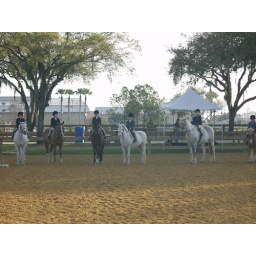
P7210952-Abby is on the white horse in the center